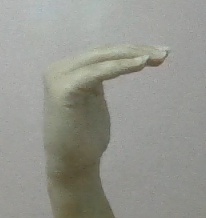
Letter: haa